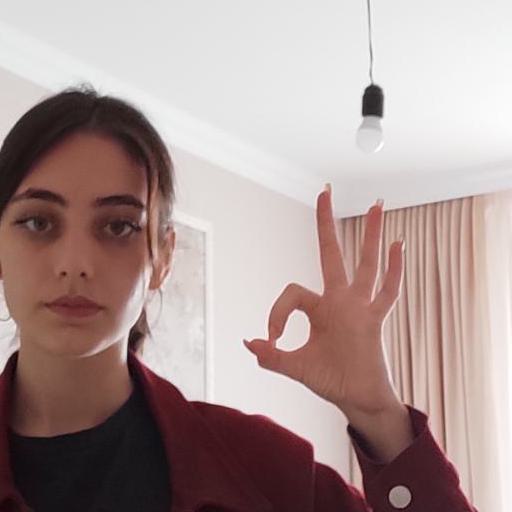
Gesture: ok